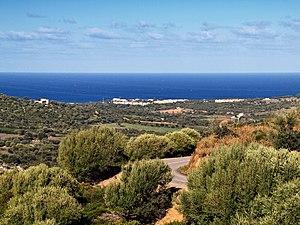
Palasca est une commune française située dans la circonscription départementale de la Haute-Corse et le territoire de la collectivité de Corse. Elle appartient à l'ancienne piève d'Ostriconi.